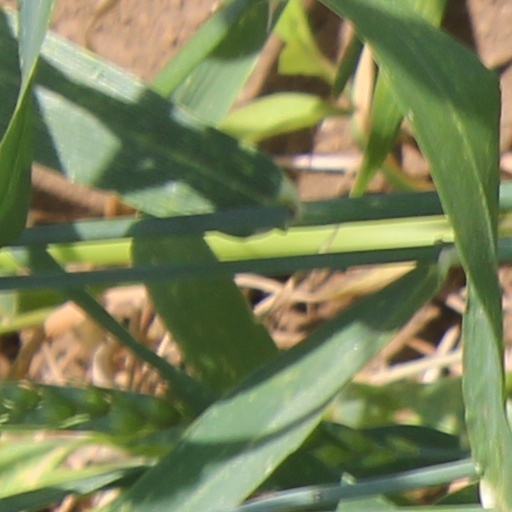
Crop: wheat